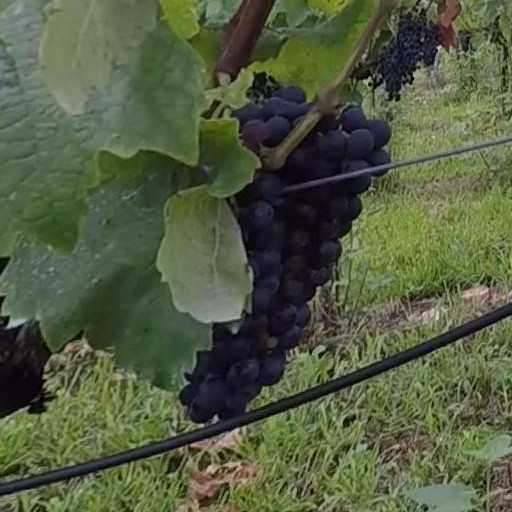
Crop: grape